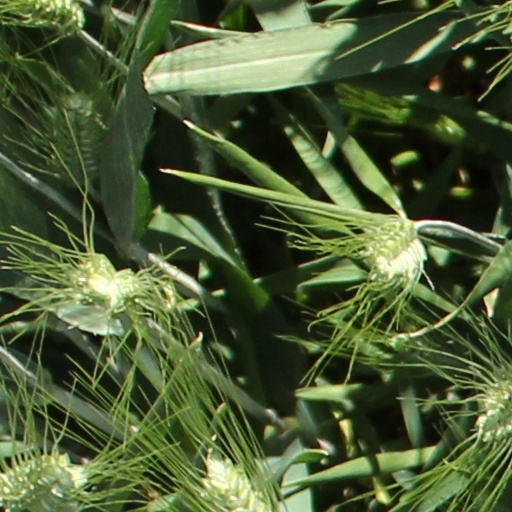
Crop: wheat